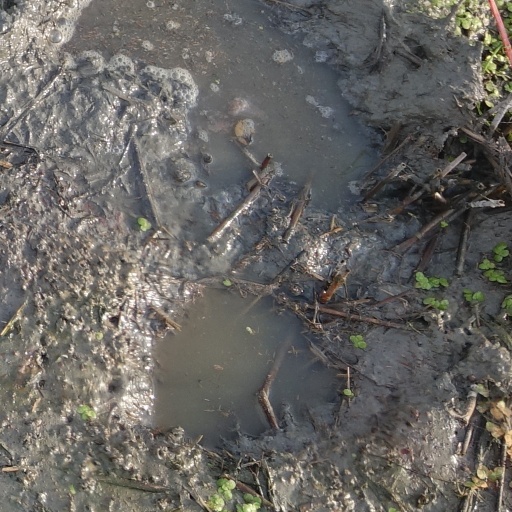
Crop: rice